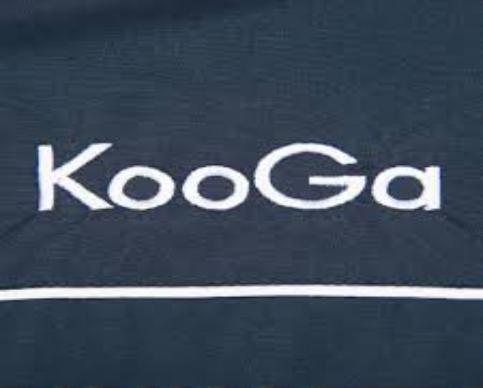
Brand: KooGa
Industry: Clothes